Muscadet

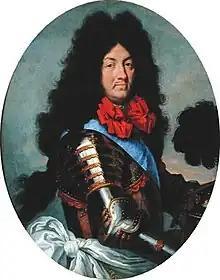
Evidence suggests that Louis XIV ordered the plantings of Melon de Bourgogne in the Muscadet region following the devastating frost of 1709 that wiped out many vineyards.

The wine-growing tradition in the region where Muscadet is produced dates from an edict of the Roman emperor Probus who had the first vineyards planted by soldiers.